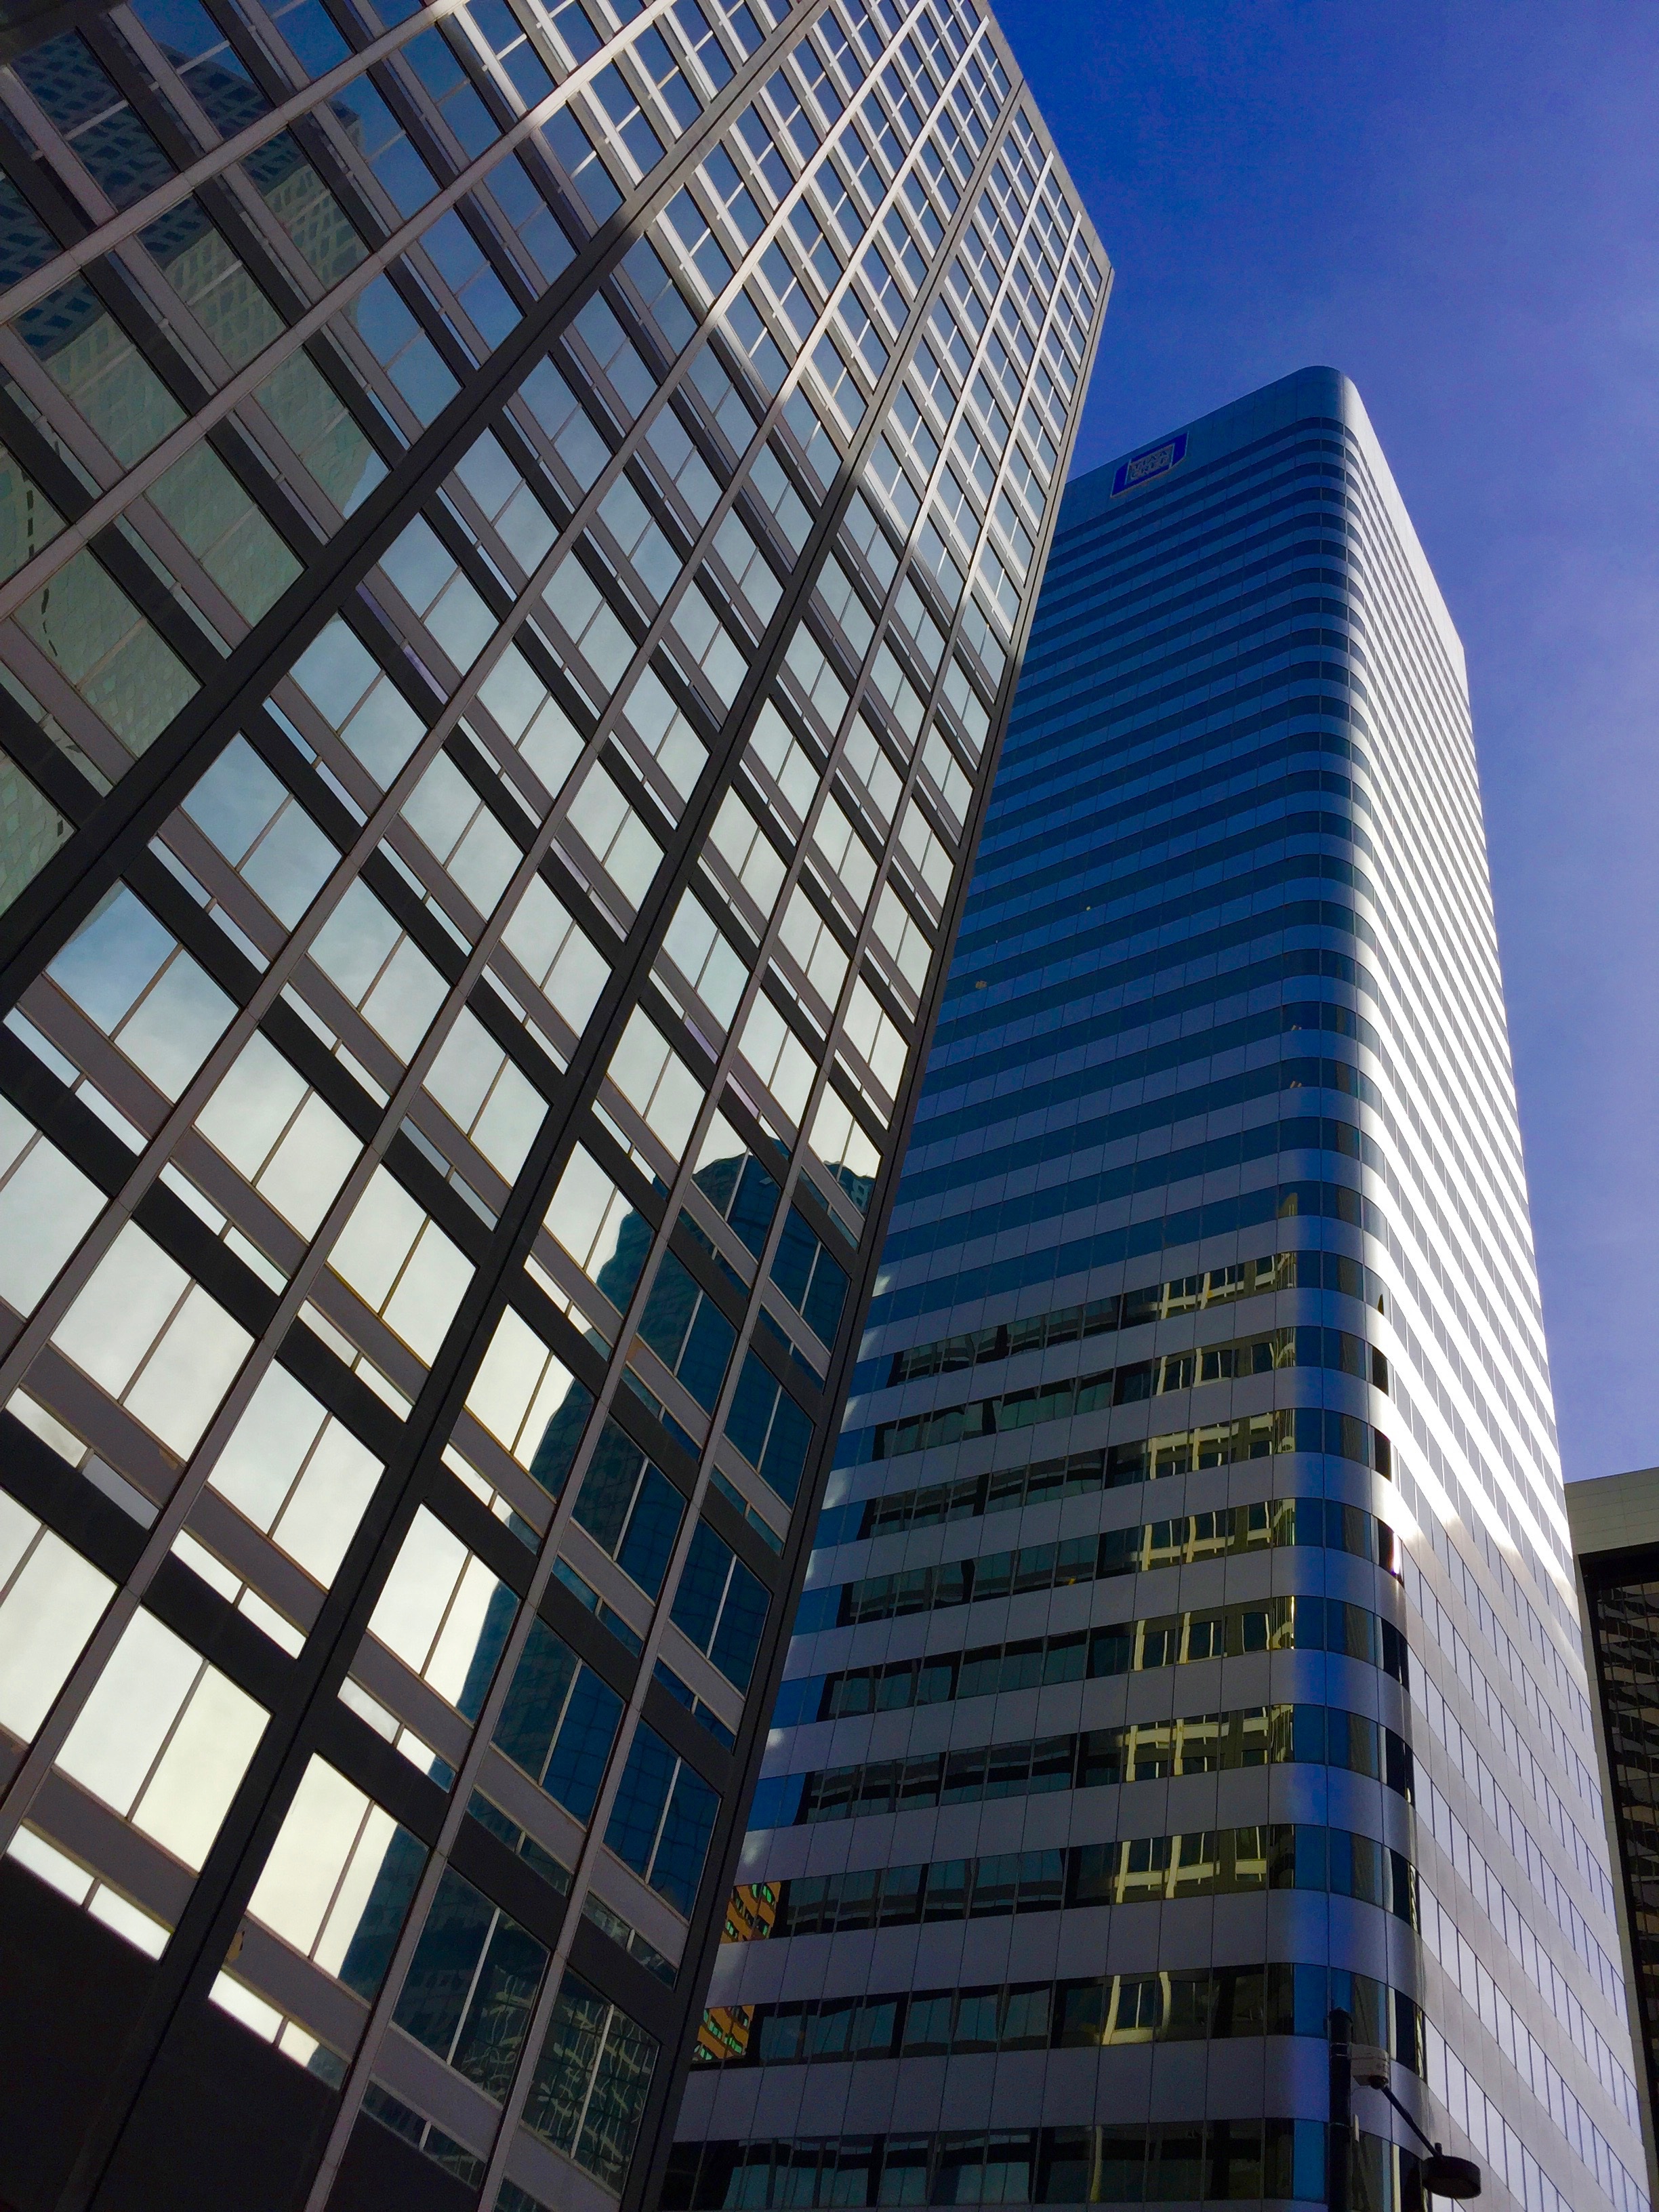
architecture, skyline, town, view, building, city, skyscraper, urban, cityscape, downtown, tower, office, facade, exterior, business, tower block, modern building, symmetry, shape, headquarters, metropolis, condominium, business building, urban area, human settlement, metropolitan area